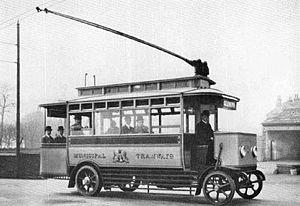
Cet article contient la liste des réseaux de trolleybus du monde classés par continent puis par pays. Les réseaux en gras sont les réseaux actuellement en service.